Opshop

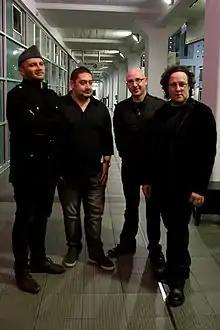
Opshop at the TechFest, Auckland in 2008

Opshop were a New Zealand rock band who formed in 2002. They released their first album, "You Are Here" in 2004, their second album "Second Hand Planet" in 2007, and their third album "Until The End of Time", which debuted at number one on the New Zealand Album Charts, in 2010.